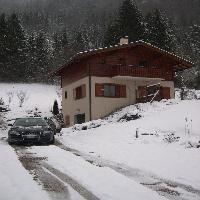
Weather: cloudy or overcast